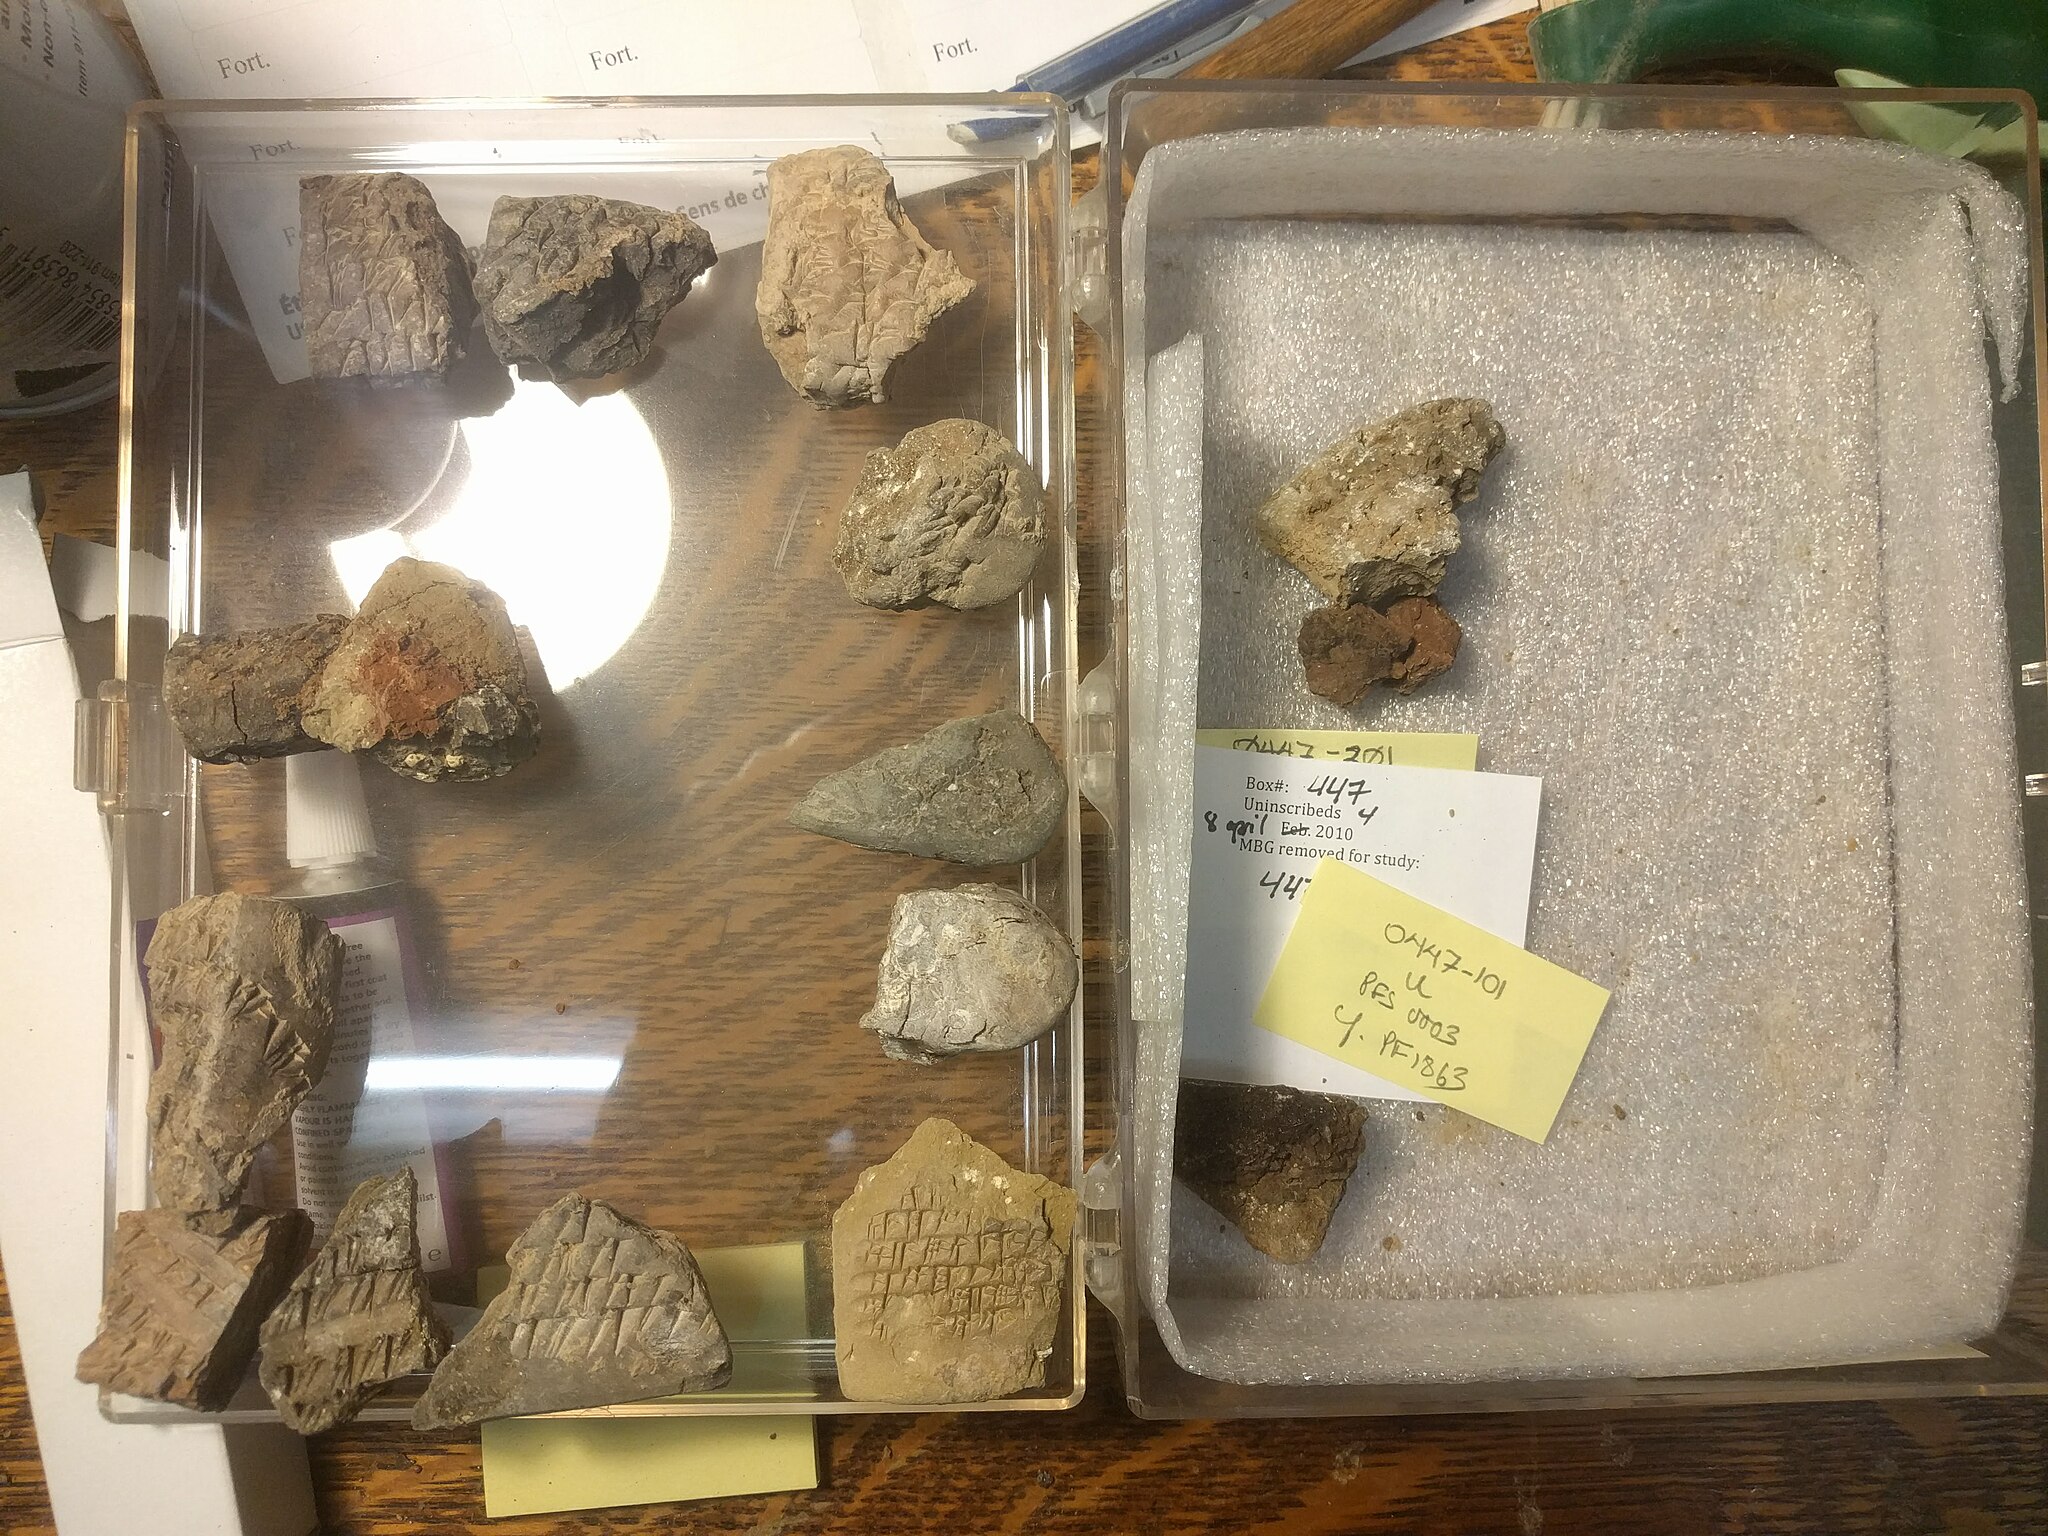
Title: Persepolis Fortification Archive Tablets
Description: Persepolis Fortification Archive Tablets at the Oriental Institute
Date: Taken on 22 February 2017, 18:26:36
Categories: Self-published work, Files with coordinates missing SDC location of creation, United States photographs taken on 2017-02-22, Persepolis Fortification Archive